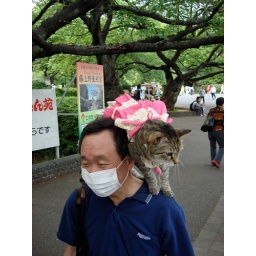
A man with his cat in a dress